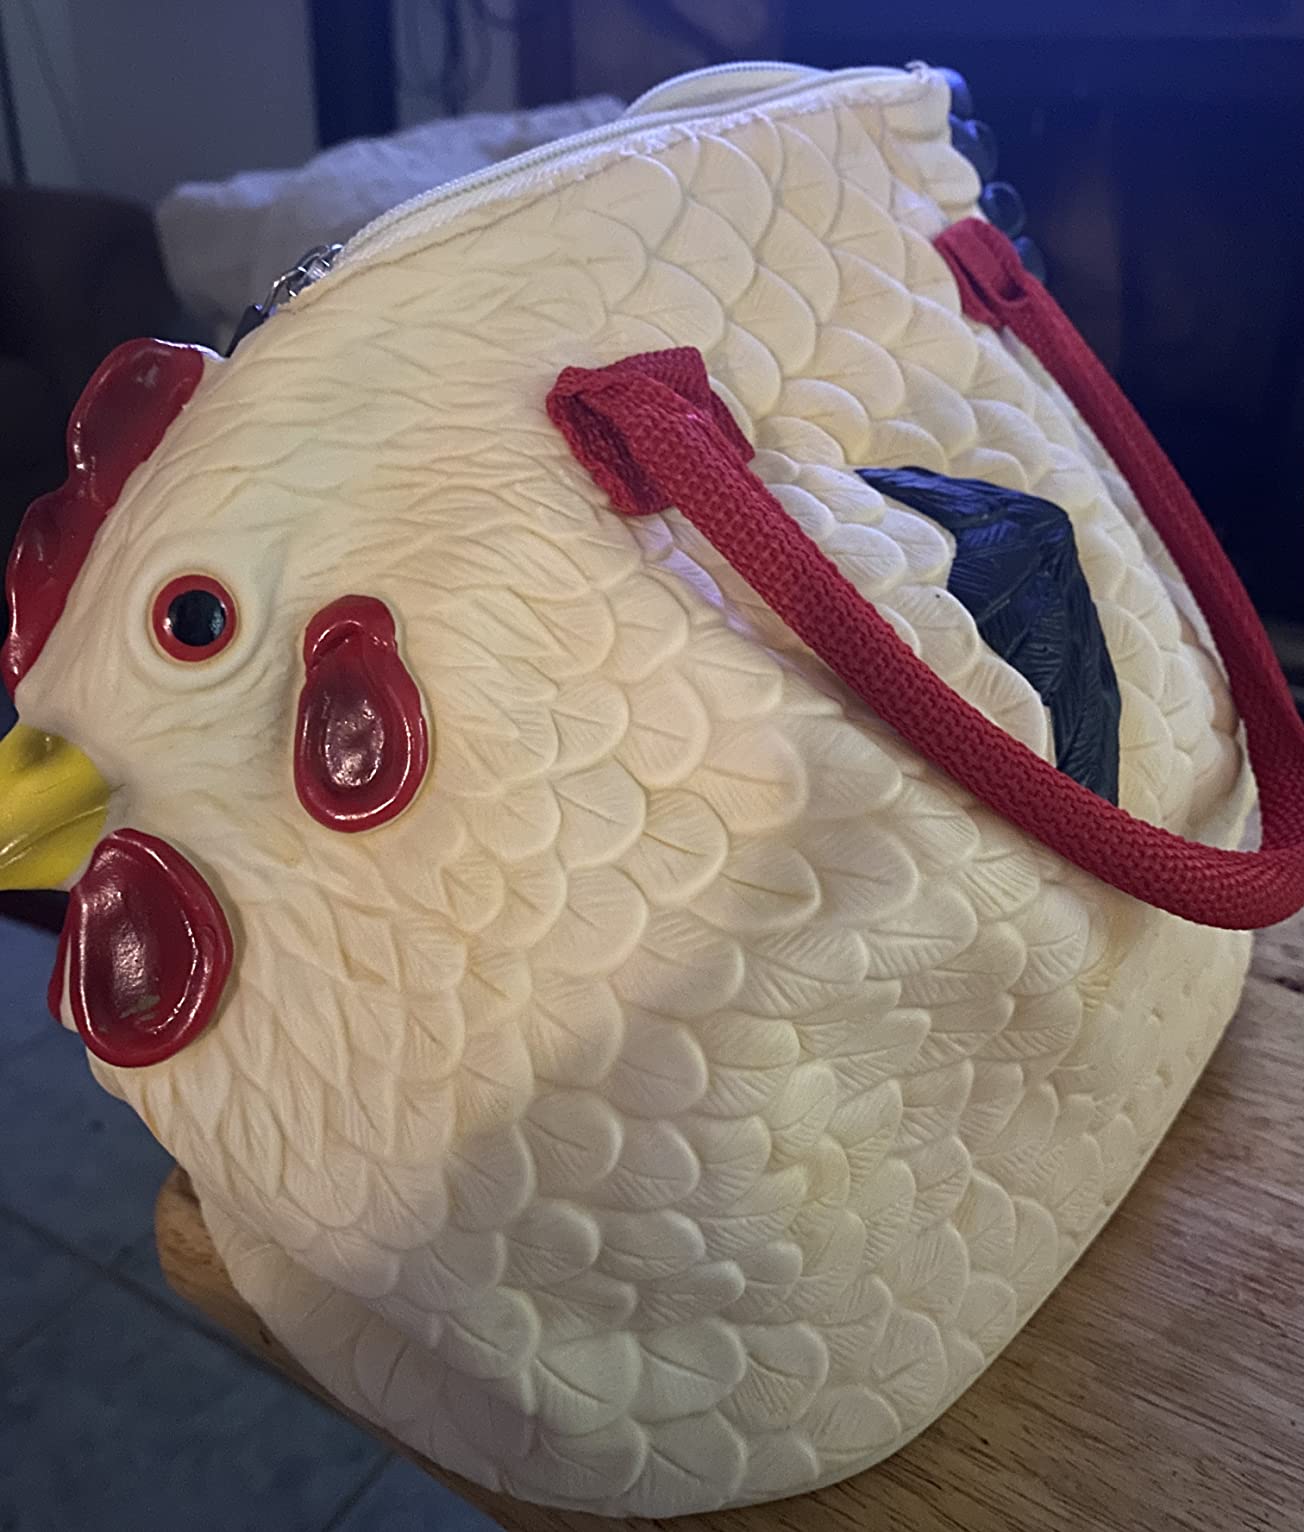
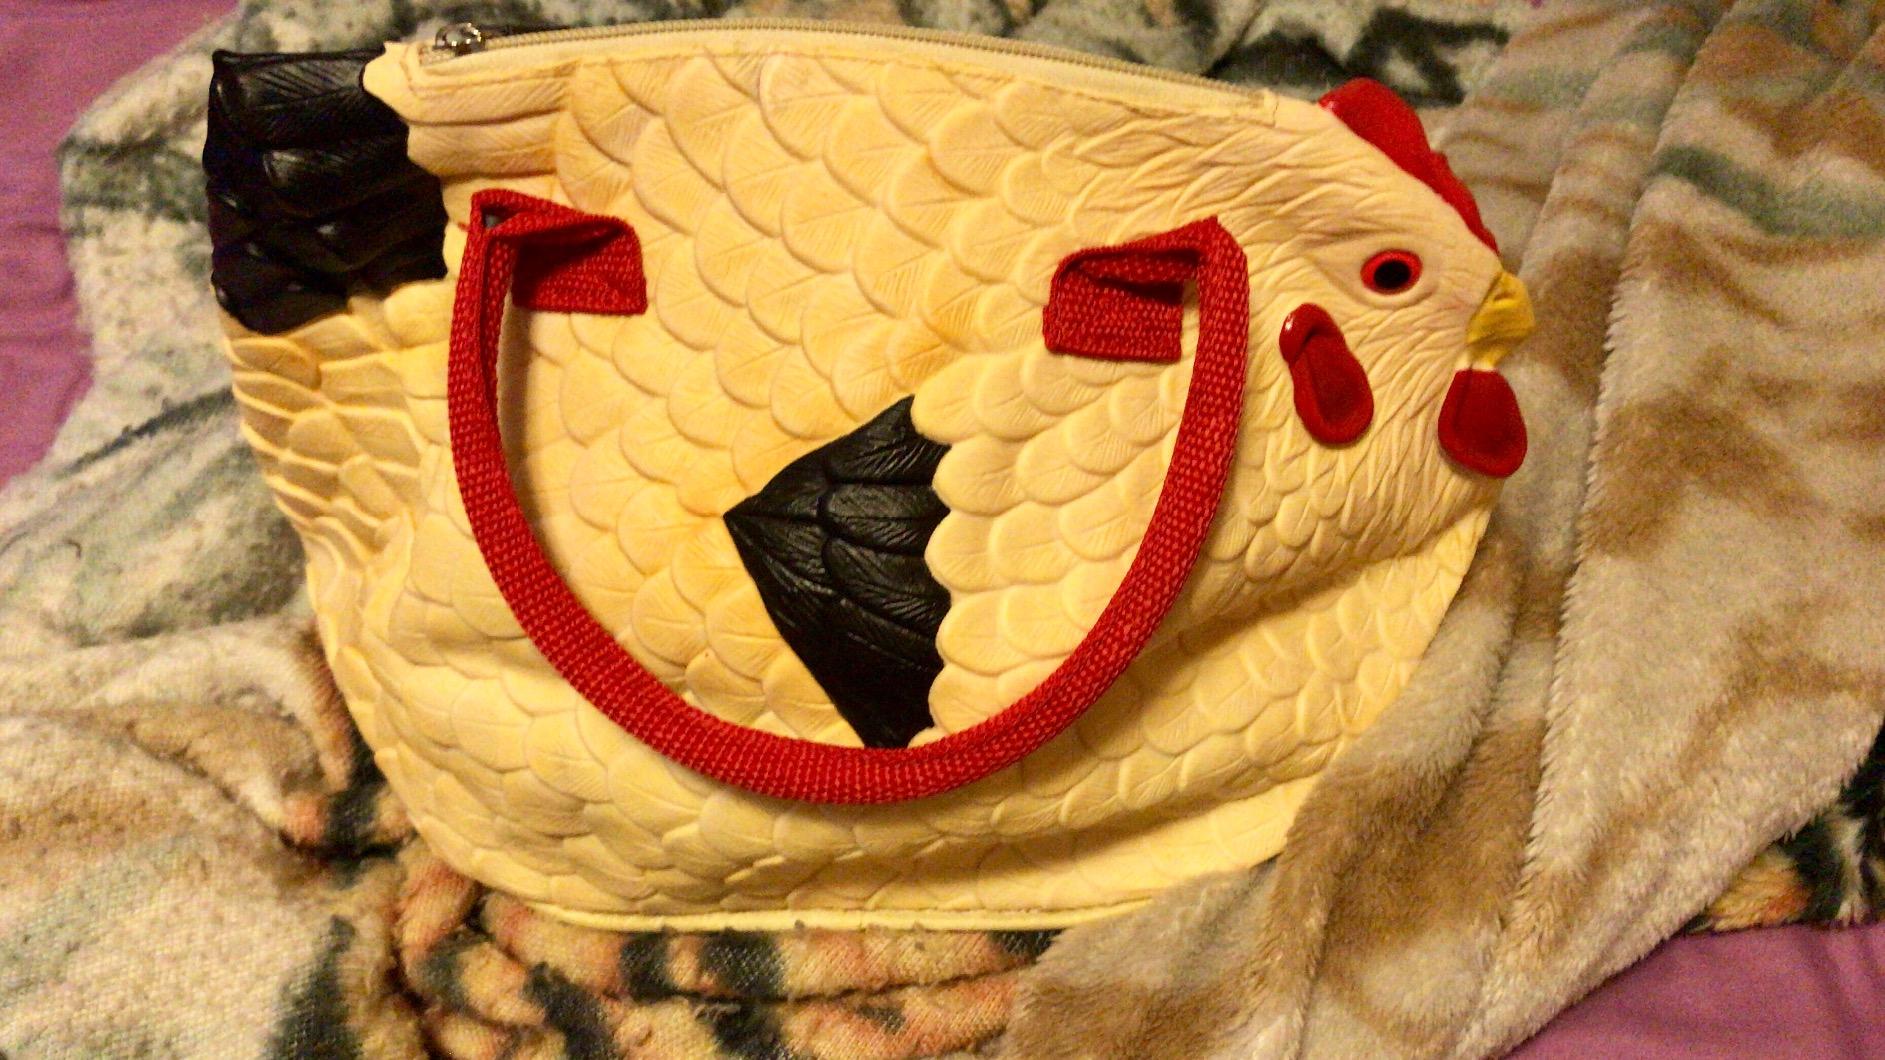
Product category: accessories_handbag
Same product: yes